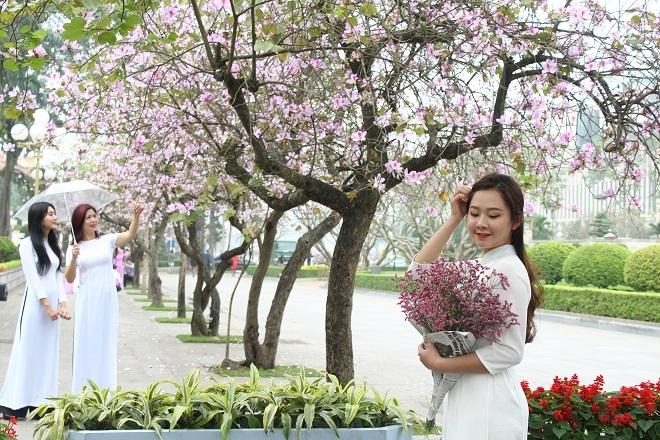
có một chùm hoa xuất hiện ở trên tay của một cô gái